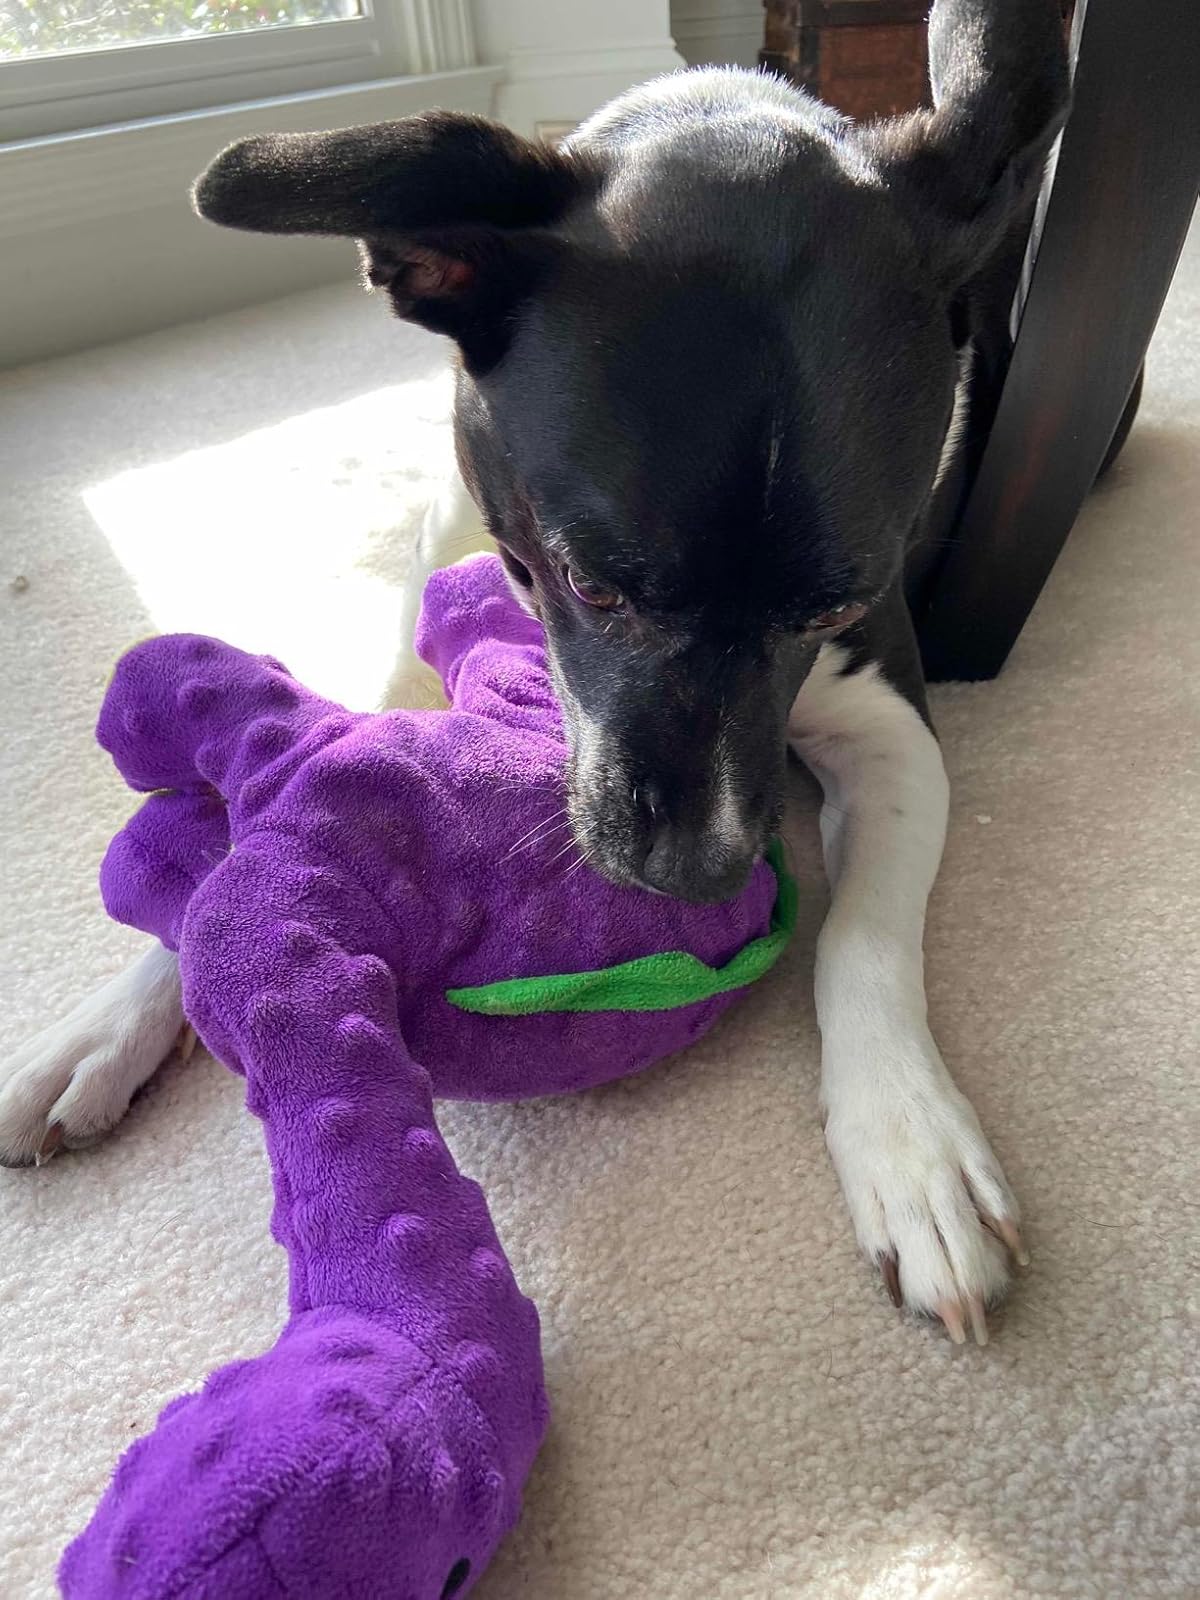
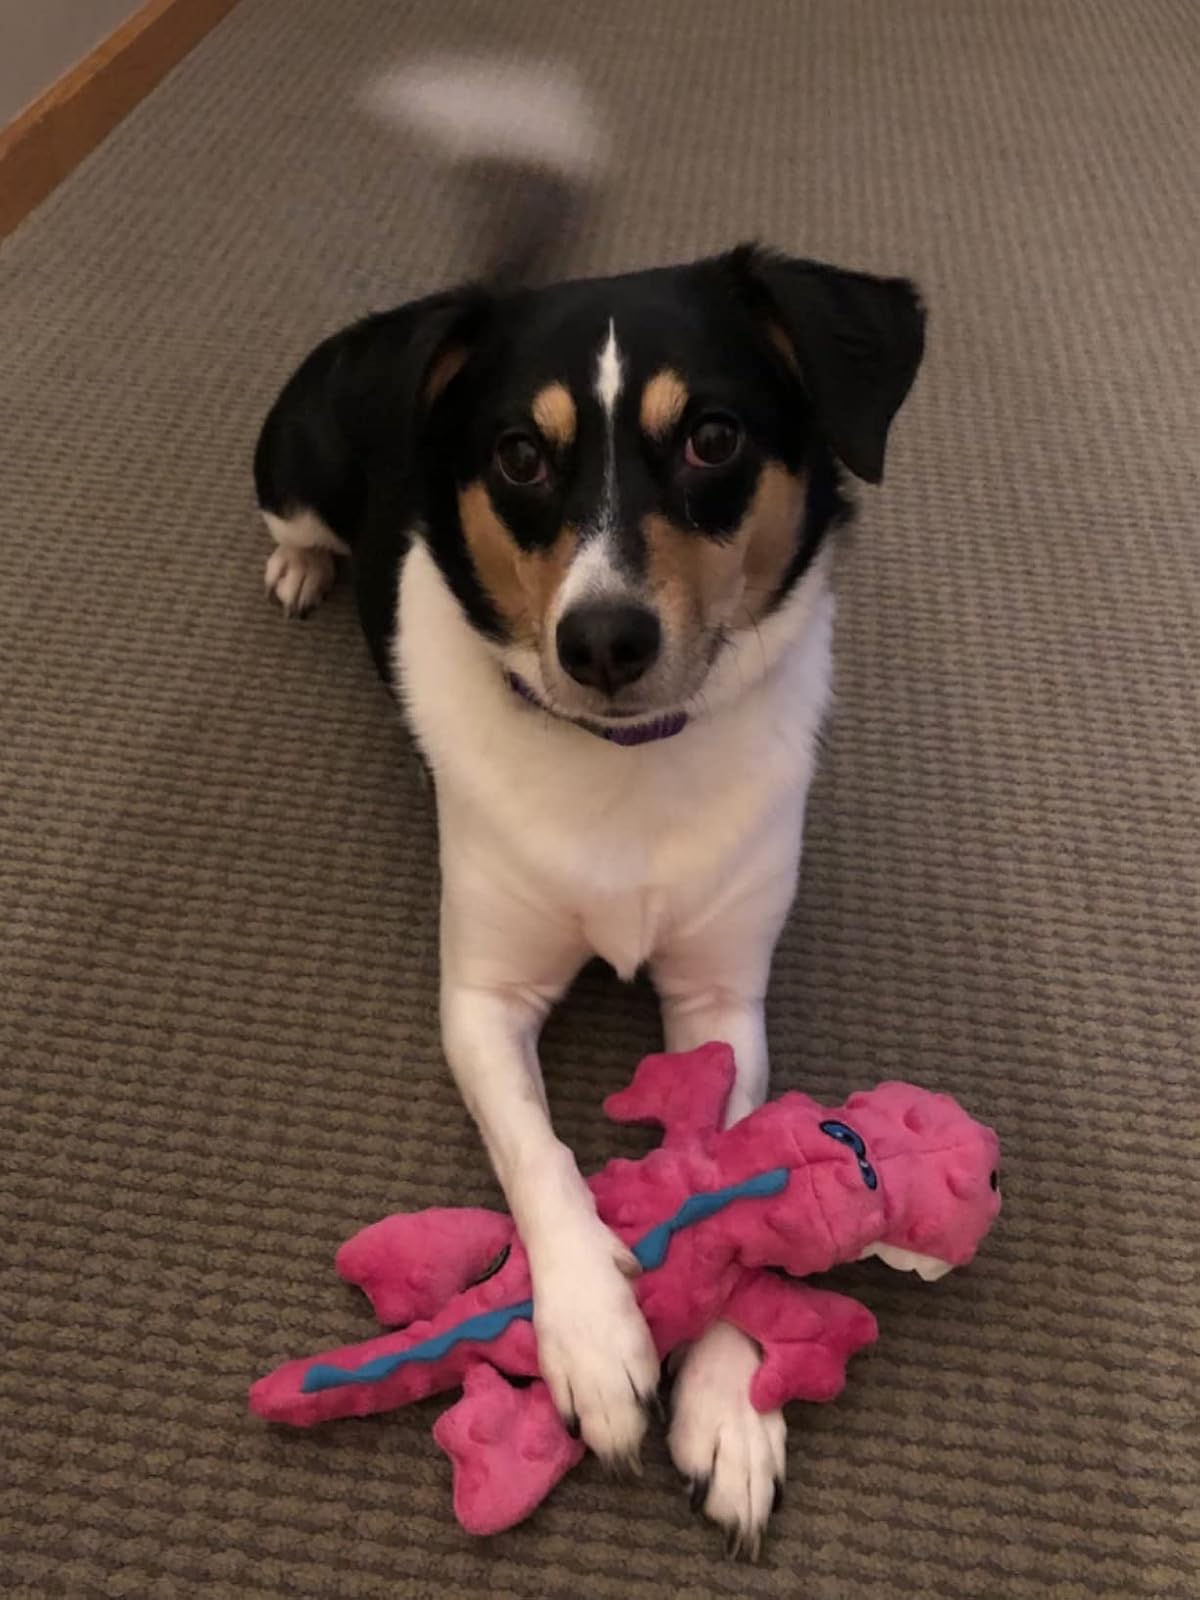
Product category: items_toy
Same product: no